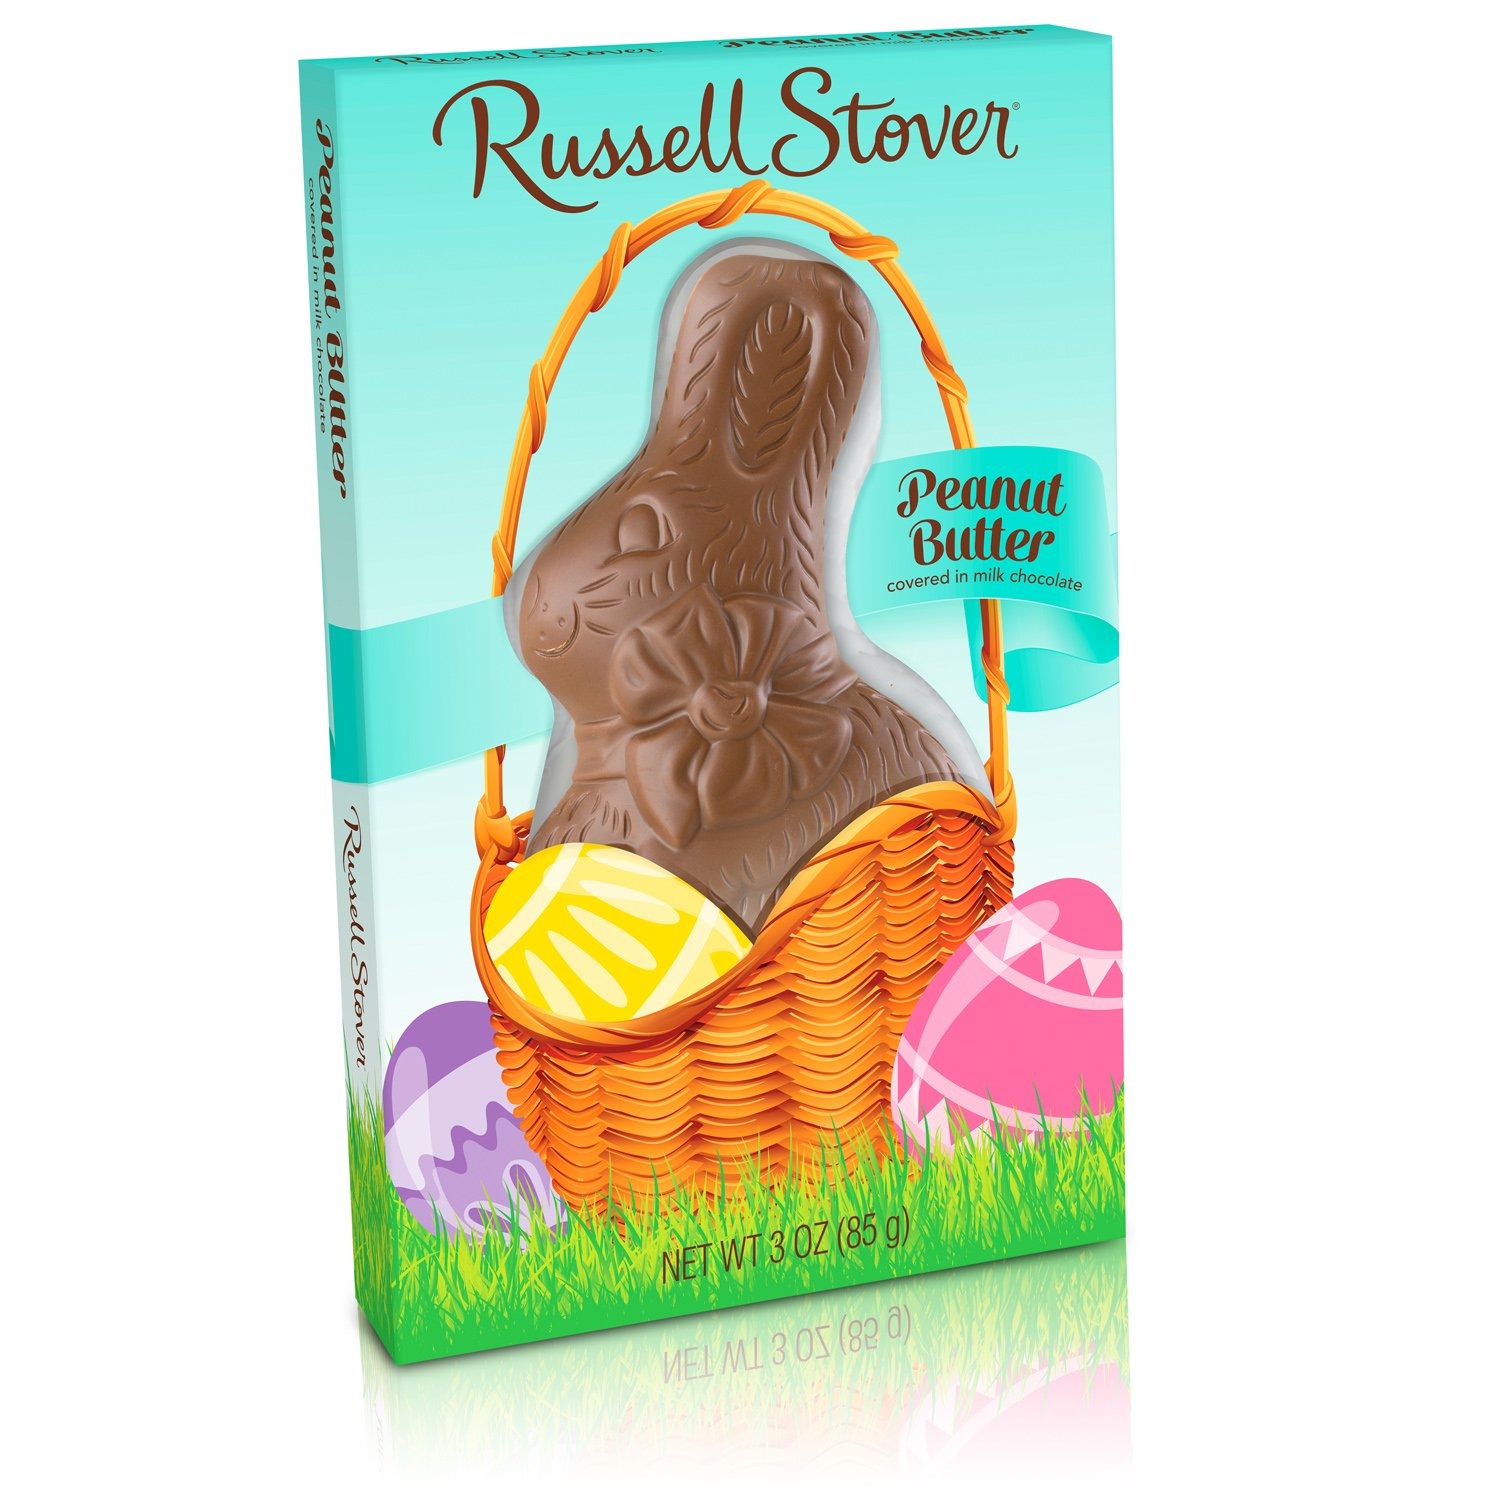
Item Name: Russell Stover Milk Chocolate Peanut Butter Rabbit, 3 Ounce
Bullet Point 1: Peanut Butter: Hop to it this Spring with our solid peanut butter rabbit. A classic symbol of springtime and Easter, this bunny is made with creamy peanut butter dipped in our world famous milk chocolate
Bullet Point 2: Ready to Gift: Already tastefully boxed and ready to wrap, this 3 ounce bunny is a welcome addition to any Easter basket, Easter egg hunt or holiday centerpiece. Make Easter Happy
Bullet Point 3: Made From Scratch: Explore our full assortment of small-batch treats made with the finest ingredients. Caramels, nougats, nut clusters, chews, creams, truffles and whips make a great dessert
Bullet Point 4: Making Life Sweeter: Russell Stover is committed to making delicious, gift-worthy chocolates perfect for Christmas, Valentine's Day, Mother's Day, Father's Day, Birthdays, Graduations, and Anniversaries
Bullet Point 5: For Nearly A Century: Russell Stover has been crafting milk and dark chocolates, caramels, toffees, fruit crèmes, nut and peanut butter clusters, and hard and chewy candies
Value: 3.0
Unit: Ounce

Price: 6.995